Berlin (NCIS)

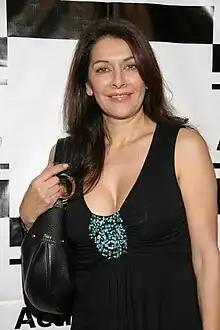
Marina Sirtis guest starred as Orli Elbaz, the new director of Mossad, first shown in this episode.

"Berlin" marked the first appearance of Eli David's killer, Ilan Bodnar, played by Oded Fehr, since the January episode "Shiva". Gabi Coccio reprised her role as young Ziva for flashbacks threaded throughout the episode, and Ben Morrison acted alongside her as young Eli.